Power key

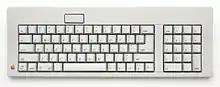
The Apple Keyboard featured a prominent power key above the standard keyboard keys. The triangle icon was used to represent power on in these earlier models.

The power key, or power button, is a key found on many computer keyboards during the 1980s and into the early 2000s. They were introduced on the first Apple Desktop Bus keyboards in the 1980s and have been a standard feature of many Macintosh keyboards since then. They are also found on an increasing number of Microsoft Windows keyboards, sometimes supplanted with additional keys for sleep. The power key is becoming increasingly rare.